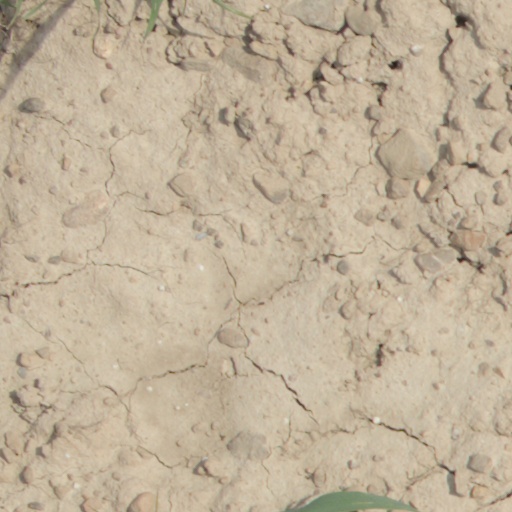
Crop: wheat